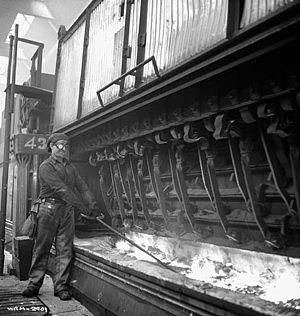
À l'usine Alcan Aluminium Limitée d'Arvida (Québec), l'ouvrier Edgar Lapierre, portant des lunettes de protection, brasse le bain d'aluminium fondu avec un ringard."
Le secteur de l'énergie au Québec présente les caractéristiques d'une économie industrialisée, mais certaines particularités lui confèrent une personnalité unique. Doté de milliers de rivières, de riches gisements éoliens et d'immenses forêts boréales, qui couvrent la moitié de son territoire, le Québec produit environ la moitié de toute l'énergie finale consommée par ses habitants en utilisant des sources renouvelables. Selon certaines données encore à confirmer, le Québec disposerait également de ressources pétrolières et gazières significatives encore inexploitées.
Cet article traite des événements qui se sont produits durant l'année 1941 au Québec.